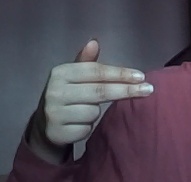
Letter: ghain